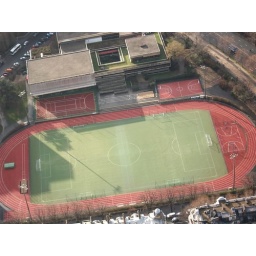
Directly below the Eiffel Tower, a waste of grass called a soccer field